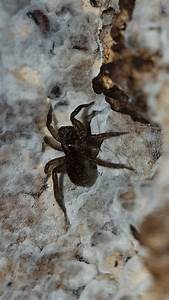
Label: spider